Loðmundur

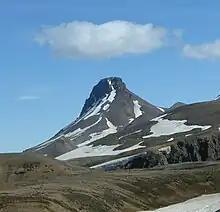
Loðmundur.

Loðmundur is a high mountain in the Kerlingarfjöll mountain range in Iceland. It stands by itself on the northeast edge of the range. The hills are very steep and the top section is surrounded by near-vertical cliffs. The top itself is flat once reached.